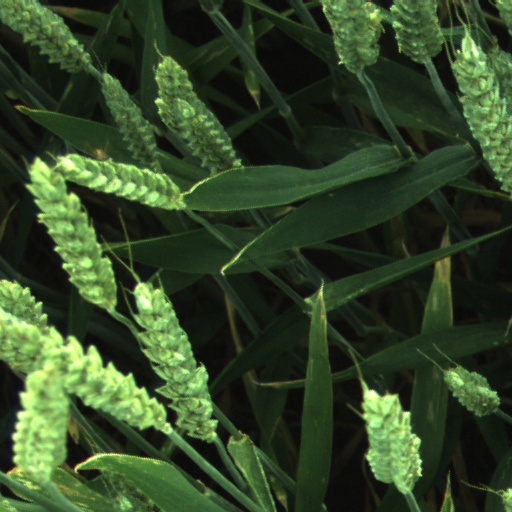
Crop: wheat